1st Army (Austria-Hungary)

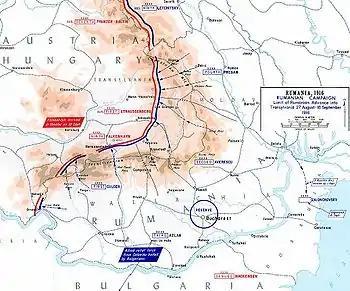
The 1st Army's position in Transylvania during the Romanian invasion, August 1916

In the aftermath of that operation the 1st Army under Puhallo seized the bridgeheads at Sandomierz and Tarlo-Jozefow, assigned to be part of Army Group Böhm-Ermolli for the first half of 1916. It was the transferred to the Bug river region and was part of Army Group Linsingen, under the overall command of August von Mackensen, but saw little action until the end of the Russian Great Retreat, at which point the front lines became static. In the summer of 1916, Puhallo and the 1st Army were forced to withdraw during the Brusilov Offensive, and according to the general staff, "the former 1st army was in the course of events dissolved on grounds of expediency and by and by divided amongst neighboring armies, the headquarters thereby becoming superfluous and was disbanded." In August, however, the 1st Army was formed once again, this time under General of the Infantry Arthur Arz von Straussenburg. Romania also entered the war on that month, and the reformed 1st Army under Straussenburg managed to hold off a Romanian assault in Transylvania on 28 August, despite its numerical inferiority. It continued to fight alongside the German 9th Army, as well as Bulgarian and Ottoman troops, over the next several months as the Central Powers entered Romania proper and occupied a large portion of it. During that time it was subordinated to Army Group Archduke Karl. When the archduke became Emperor Karl I of Austria-Hungary in November, he assigned Straussenburg to replace Franz Conrad von Hötzendorf as chief of the general staff.